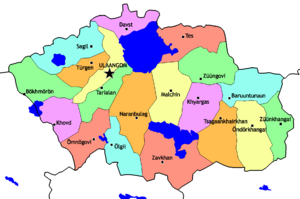
Un sum ou soum est une division administrative de deuxième niveau en Mongolie, après l'aïmag. Ce type de subdivision semble avoir été formalisé sous le régime des ligues et bannières de la Dynastie Qing, des Mandchous qui contrôlaient la Chine incluant la Mongolie et Touva. En Mongolie-Intérieure, on utilise les translittérations Soum ou sumu.
L'aïmag d'Uvs est une des 21 provinces de Mongolie. Elle est située à l'ouest du pays. Sa capitale est Ulaangom.